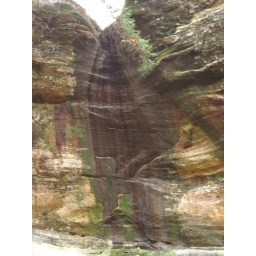
Love the colors the mineral deposits left on the rock face. Low water this late in the season makes it stand out.